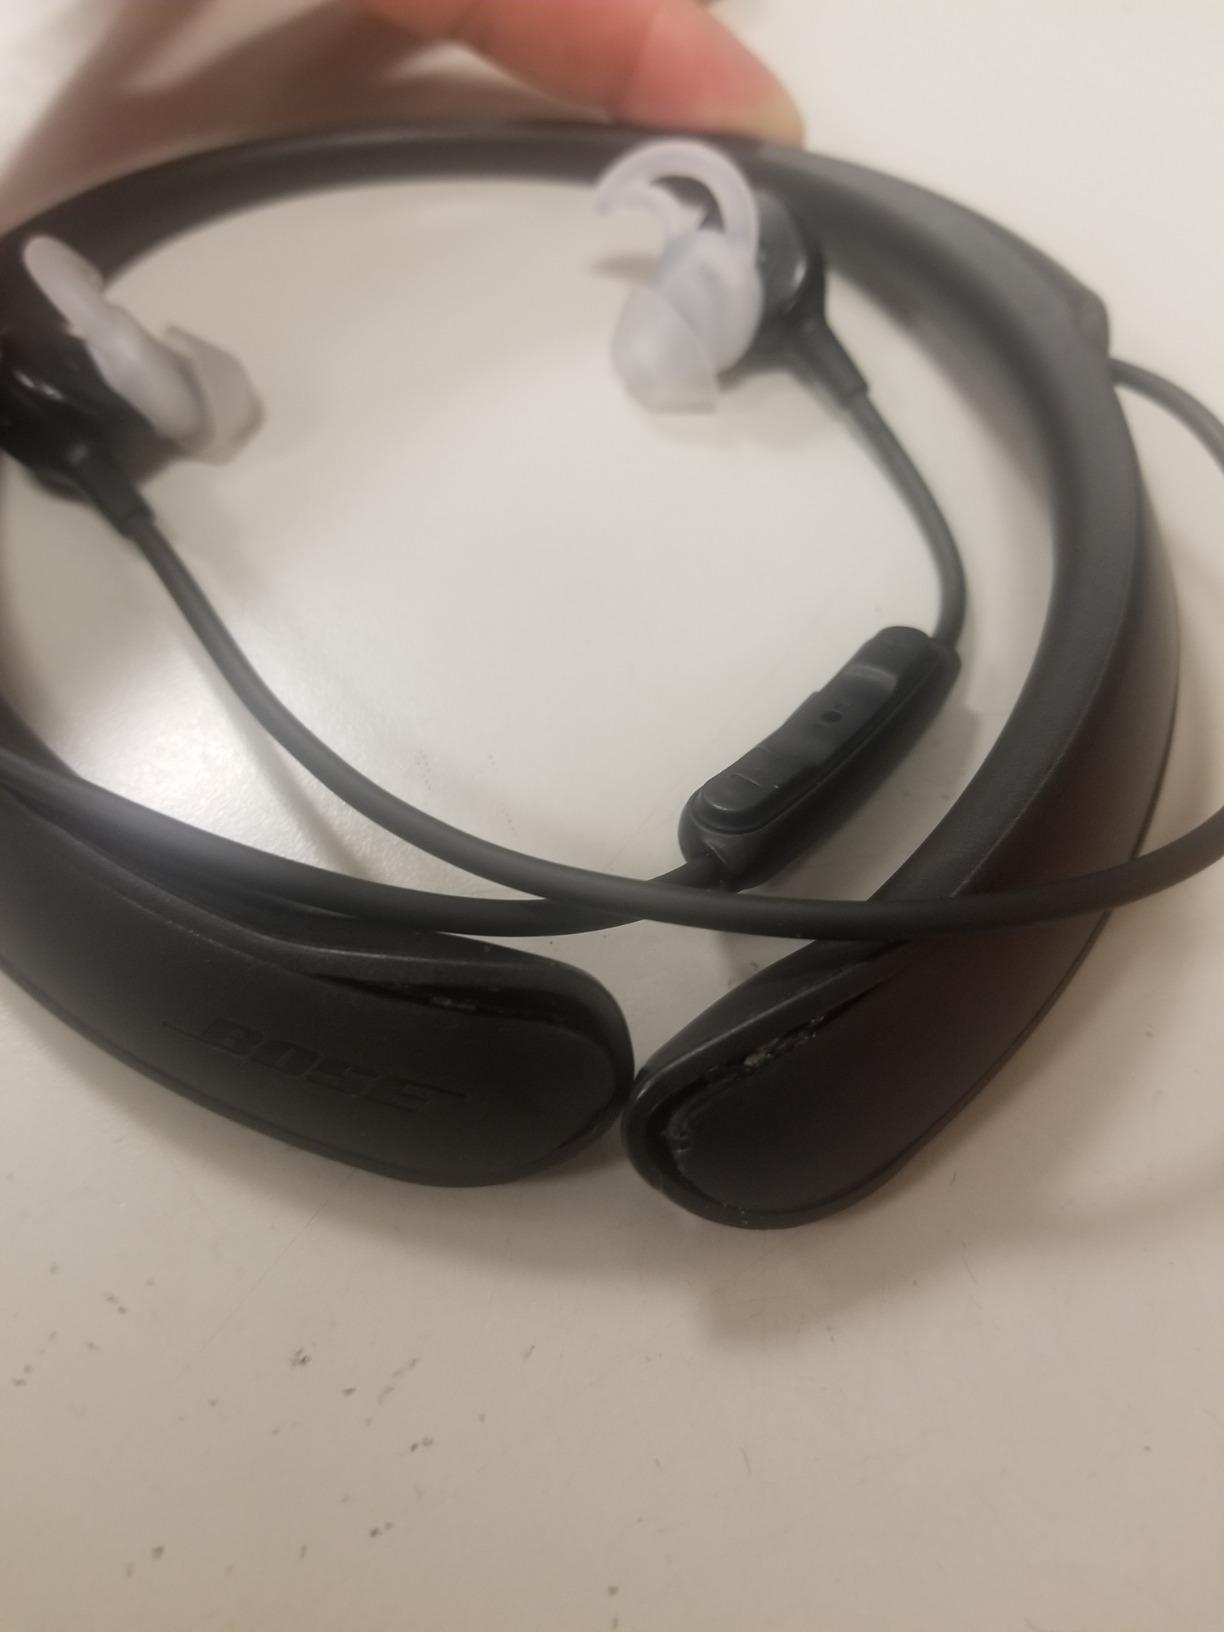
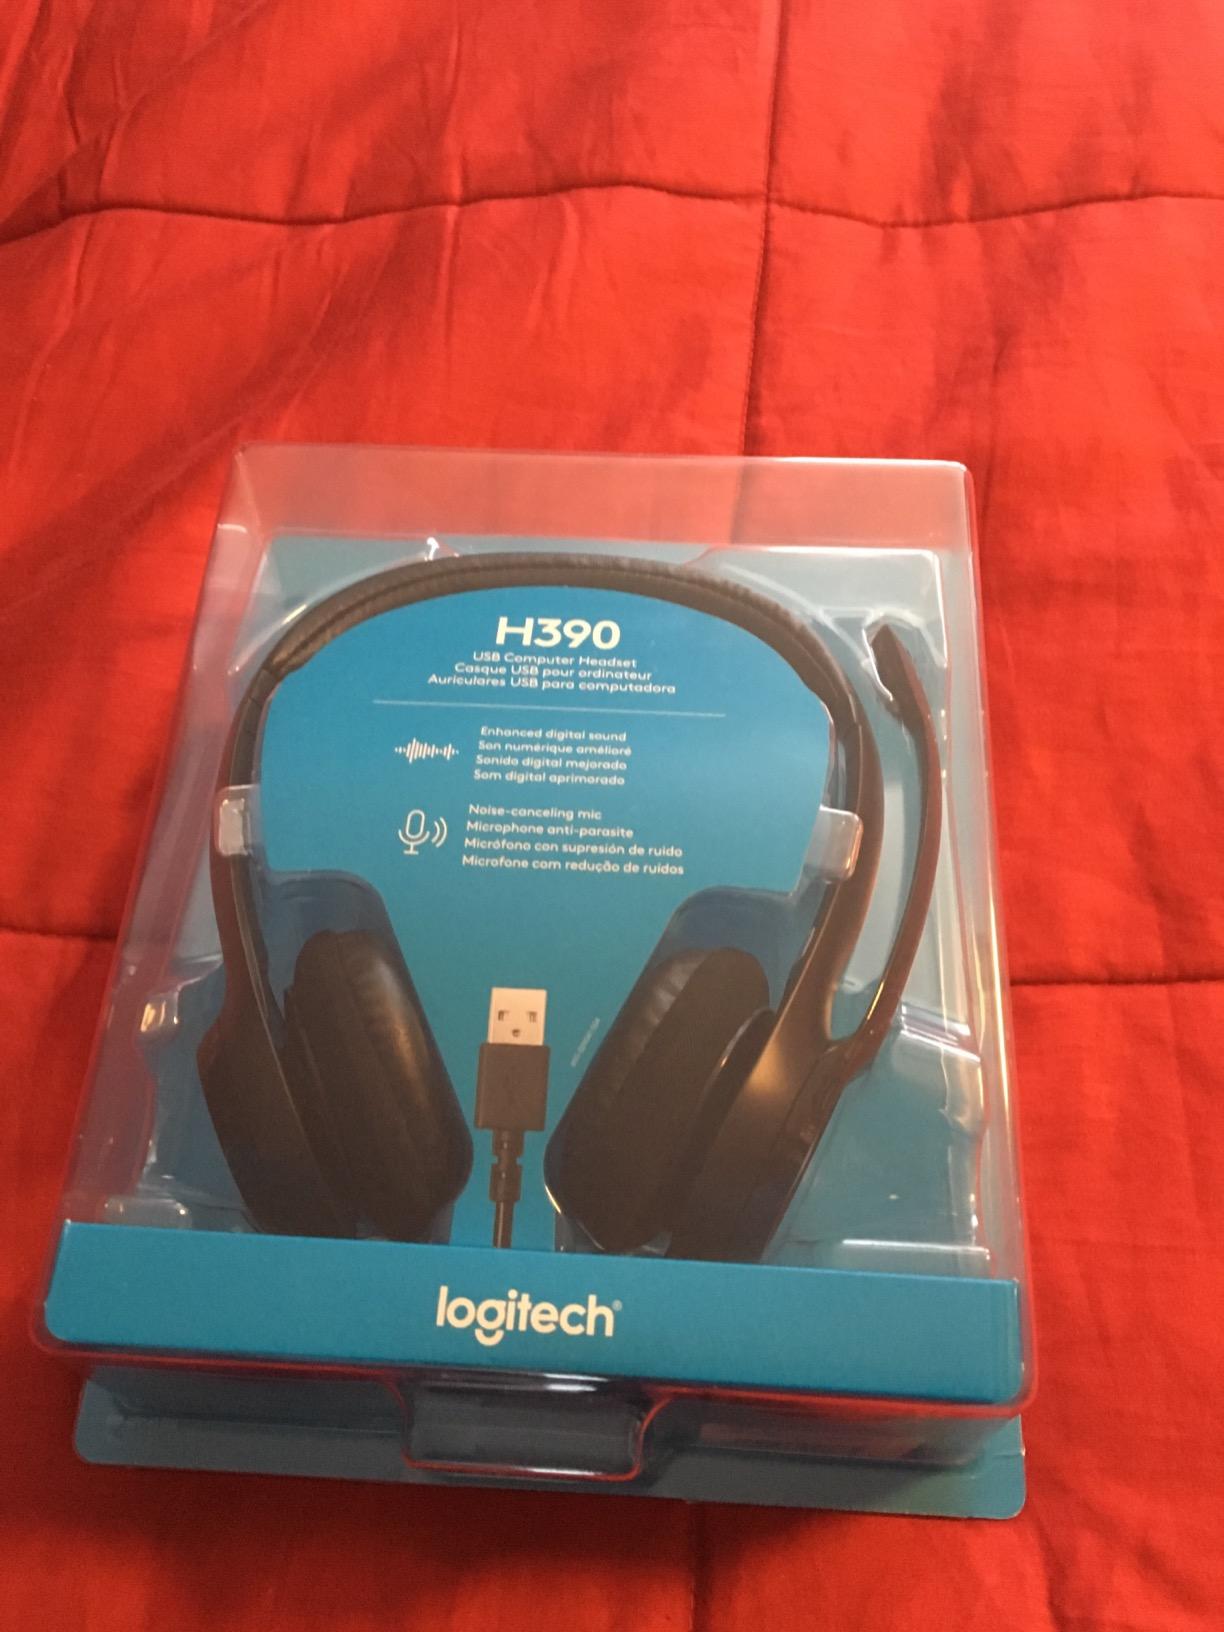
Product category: headphones
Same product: no